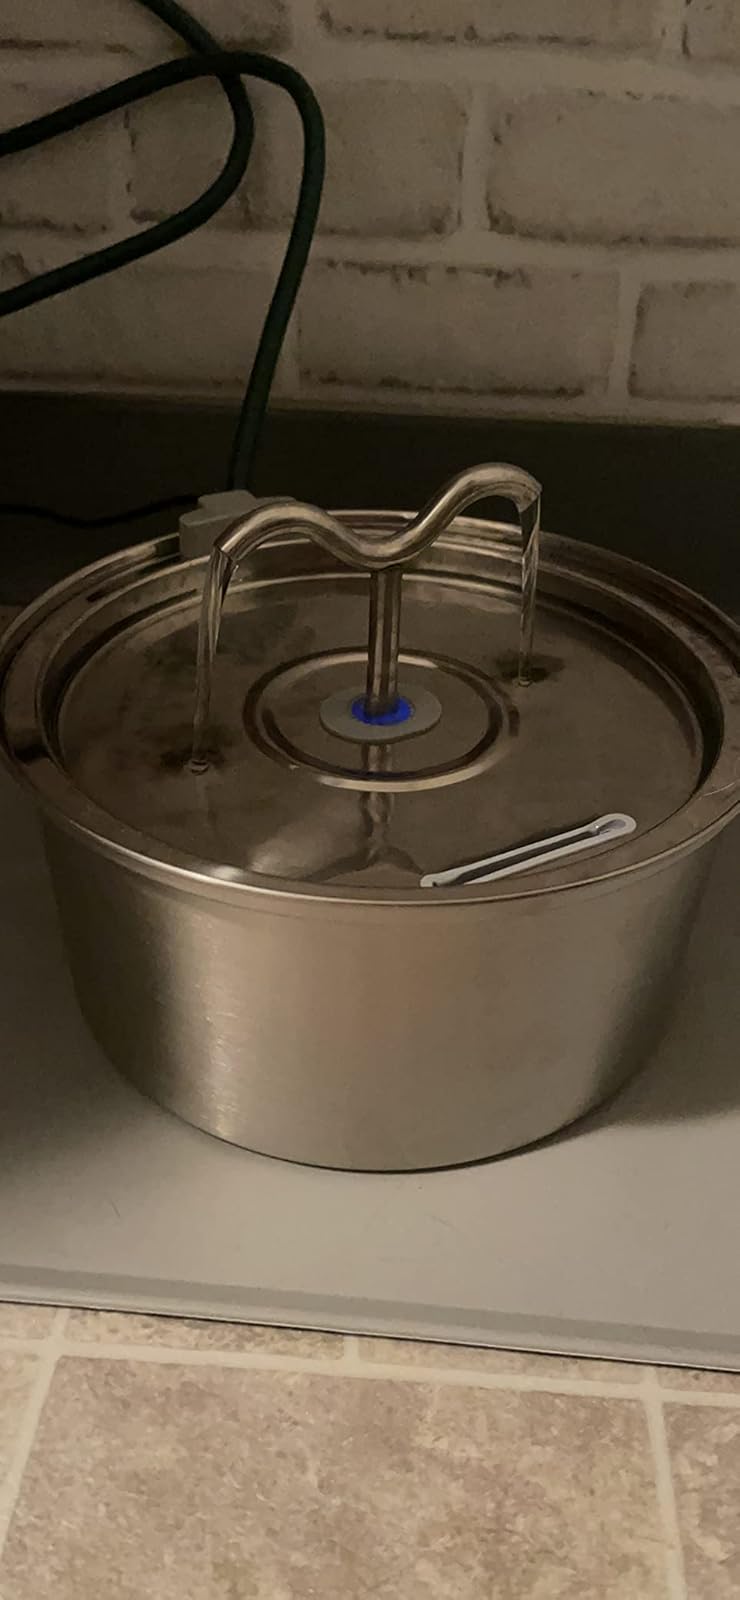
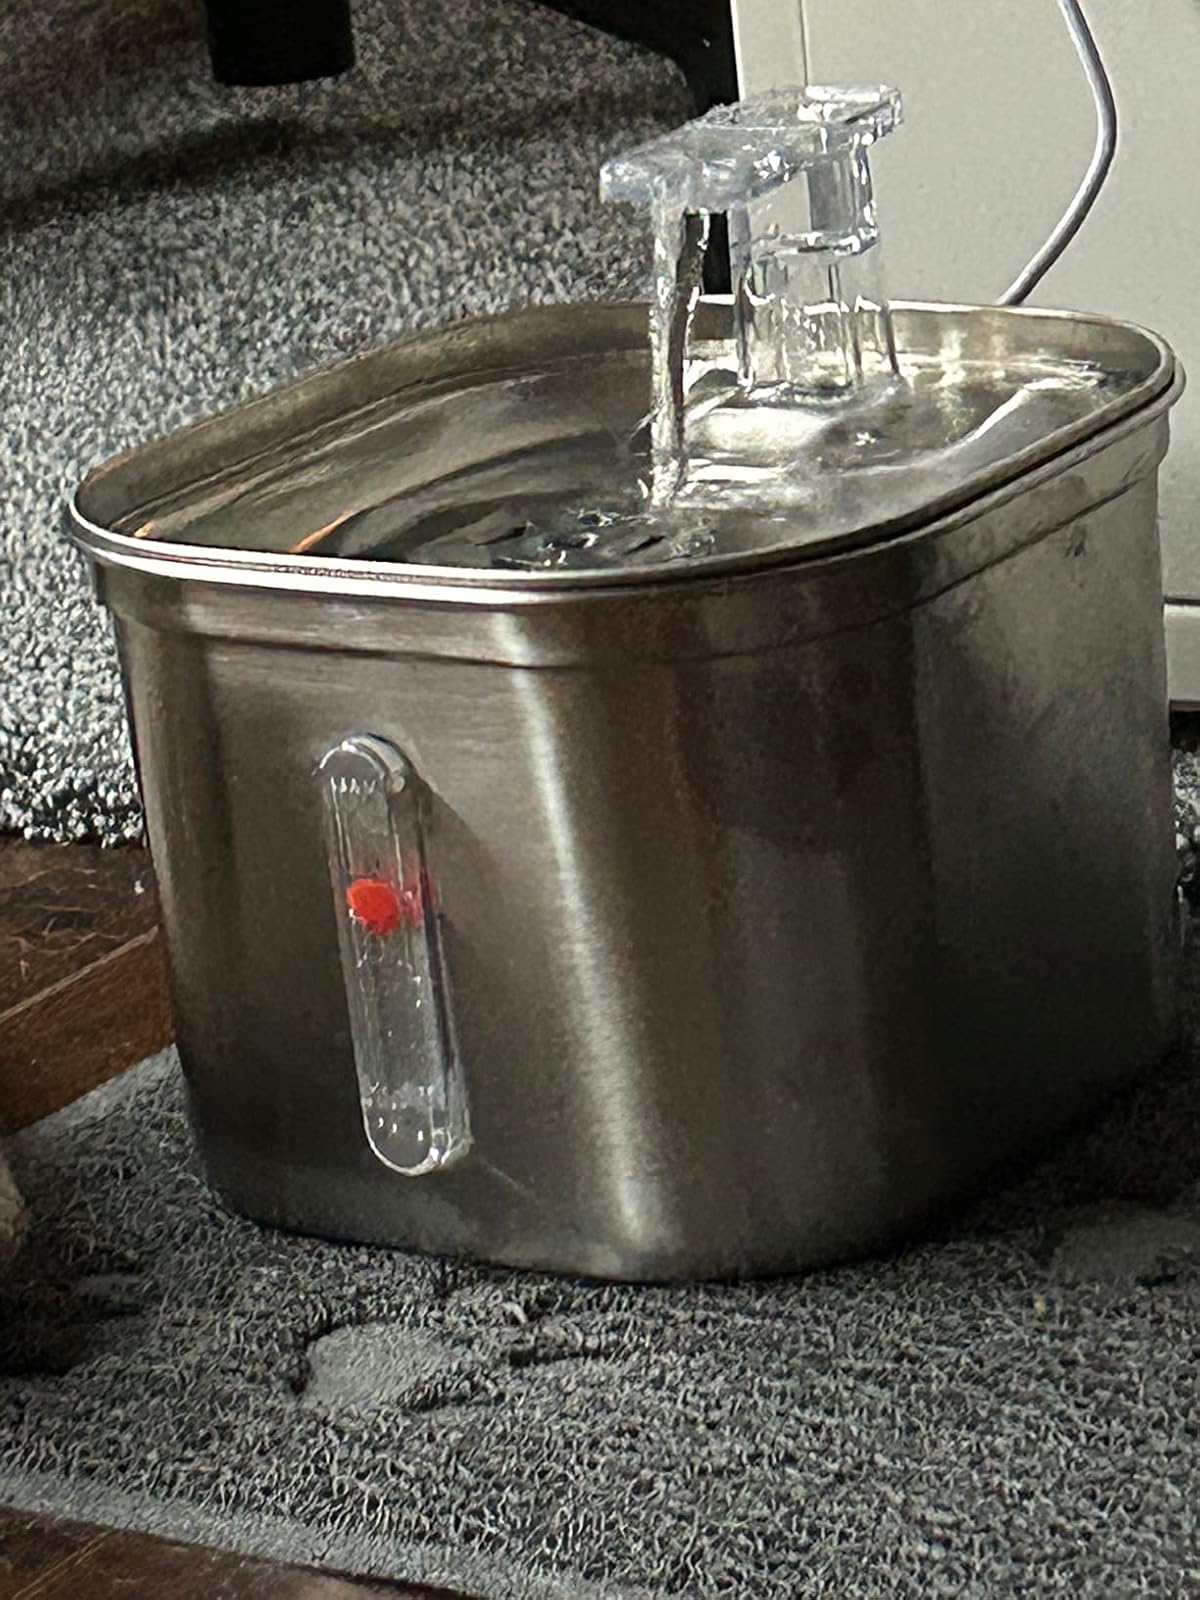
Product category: items_bowl
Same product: no